Preterm birth

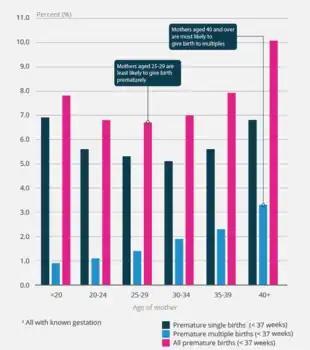
Percentage premature births in England and Wales 2011, by age of mother and whether single or multiple birth

Risk factors in the mother have been identified that are linked to a higher risk of a preterm birth. These include age (either very young or older), high or low body mass index (BMI), length of time between pregnancies, endometriosis, previous spontaneous (i.e., miscarriage) or surgical abortions, unintended pregnancies, untreated or undiagnosed celiac disease, fertility difficulties, heat exposure, and genetic variables.